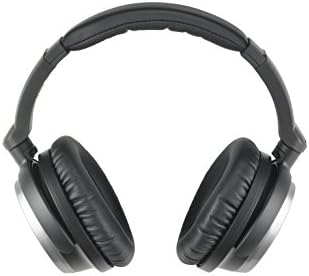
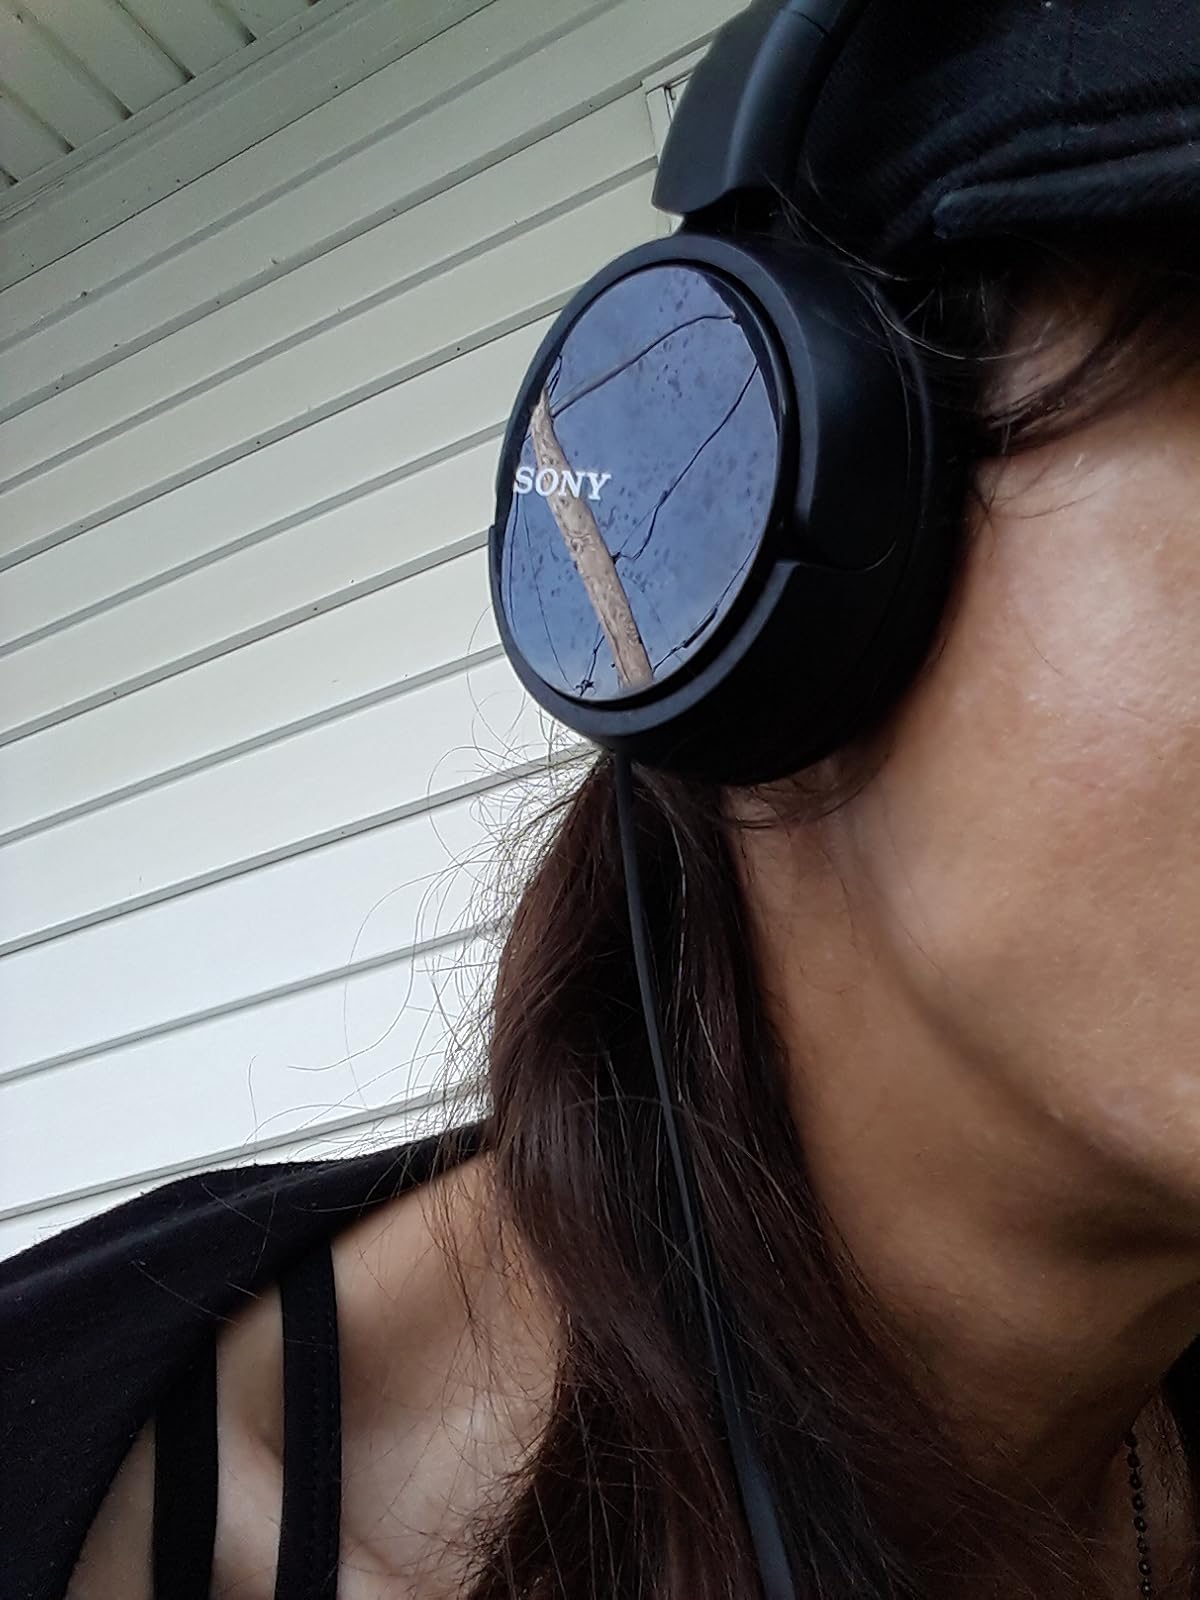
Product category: headphones
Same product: no